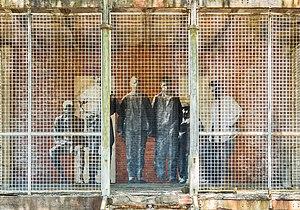
JR, né à Paris le 22 février 1983, est un artiste contemporain français.